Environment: real
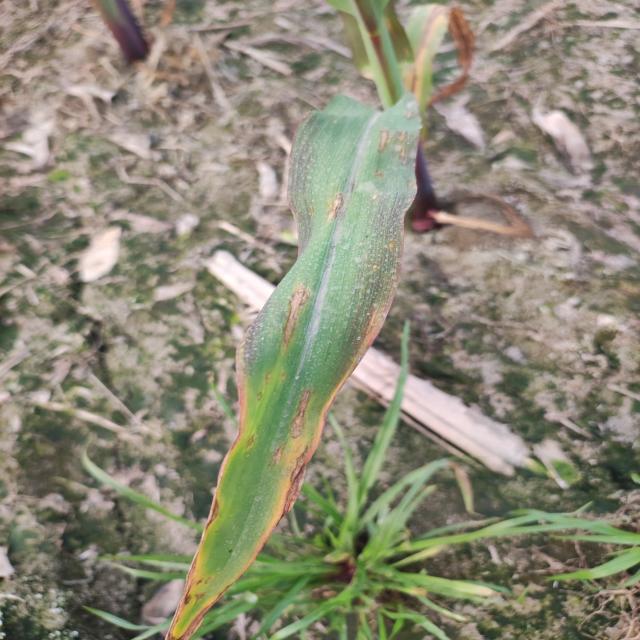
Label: phosphorus_deficiency